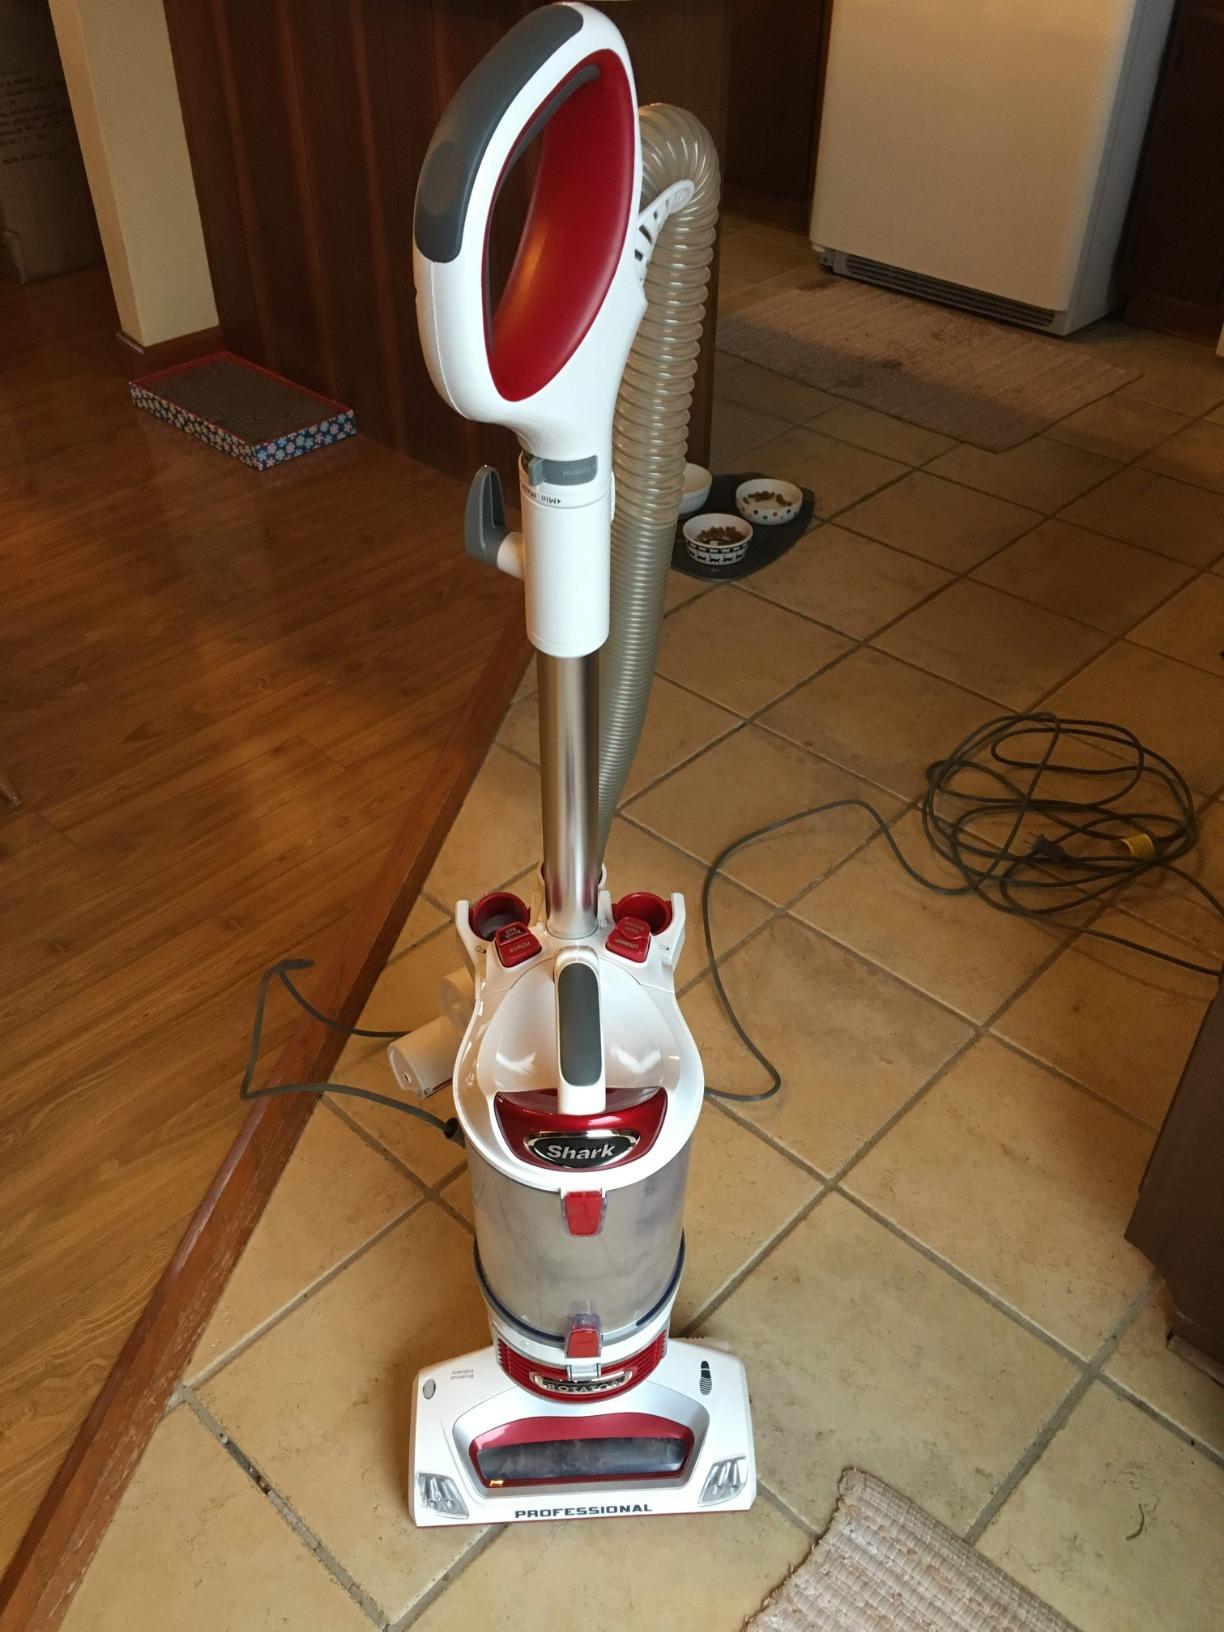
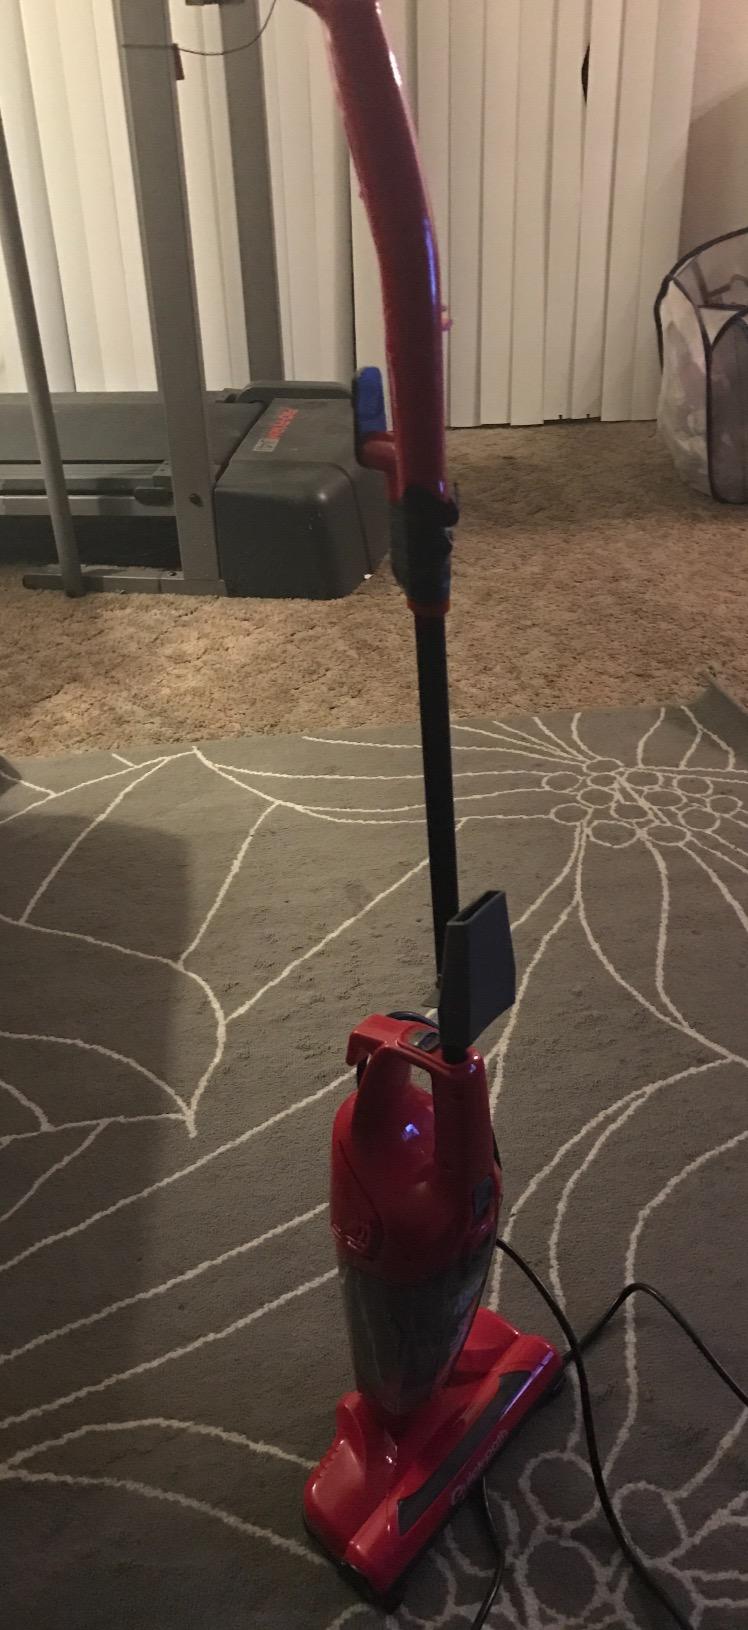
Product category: items_vacuum
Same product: no